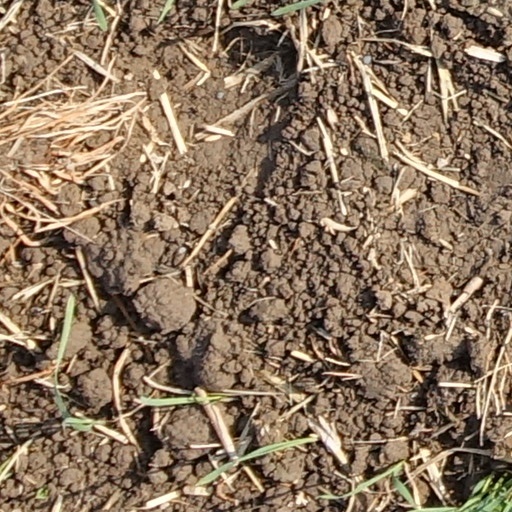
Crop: wheat